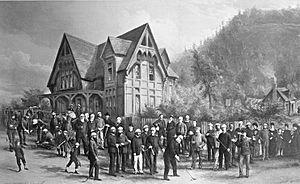
Photographie, Le Royal Montreal Golf Club, Montréal, QC, photographie composite, 1882, Notman &amp
Le Club de golf Royal Montréal est un terrain de golf situé sur l'île Bizard, à Montréal au Canada. Inauguré en 1873, il est le plus ancien club de golf en Amérique du Nord. Le terrain de golf connaît plusieurs déplacements et extensions au cours du XIXᵉ siècle et XXᵉ siècle, le changement le plus notable étant celui de 1959, le club déménagea de Dixie à l’Île-Bizard, où 45 trous furent construits par Dick Wilson, architecte de parcours de golf reconnu.
Cet article traite des événements qui se sont produits durant l'année 1882 au Canada.